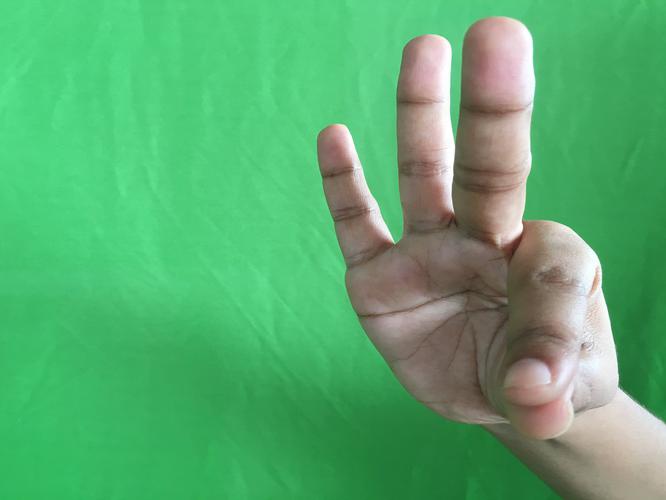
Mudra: Hamsasyam
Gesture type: single_hand